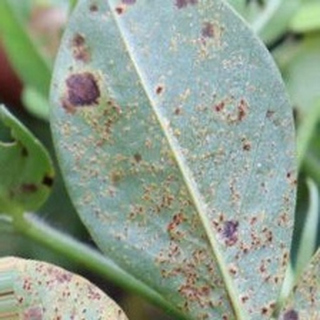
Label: groundnut_rust